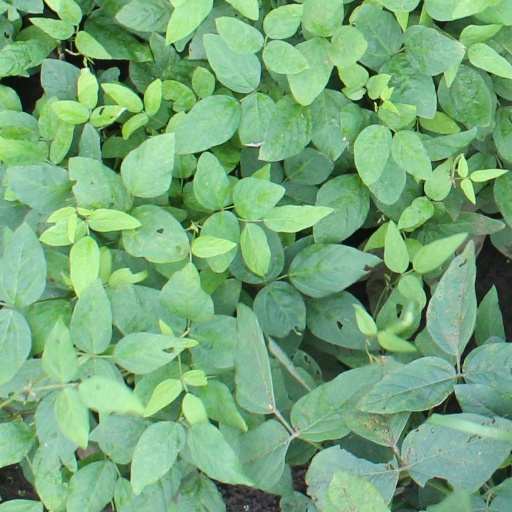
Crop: soybean